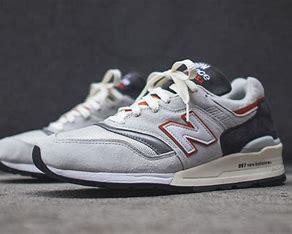
Brand: New
Model: Balance 997